Handball at the 2008 Summer Olympics – Men's tournament

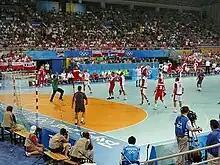
Quarterfinal, Poland-Iceland

Chosen by team officials and IHF experts: IHF.info